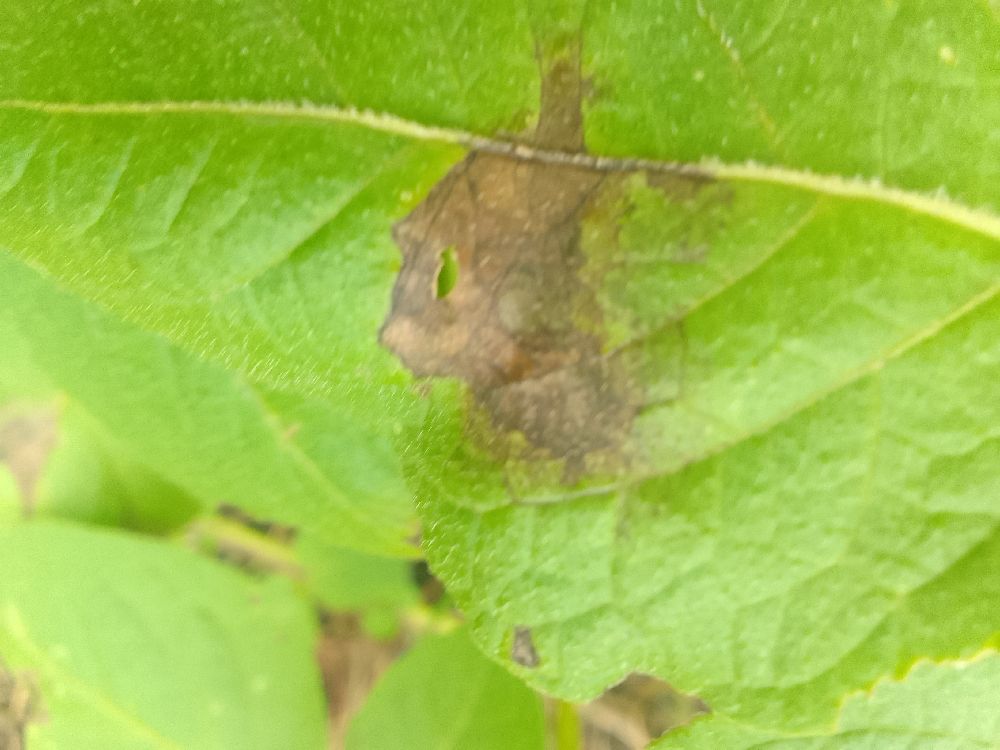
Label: Late blight